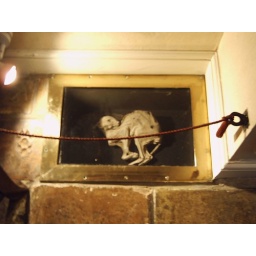
Sudbury - Mill Hotel - The cat beneath the floor